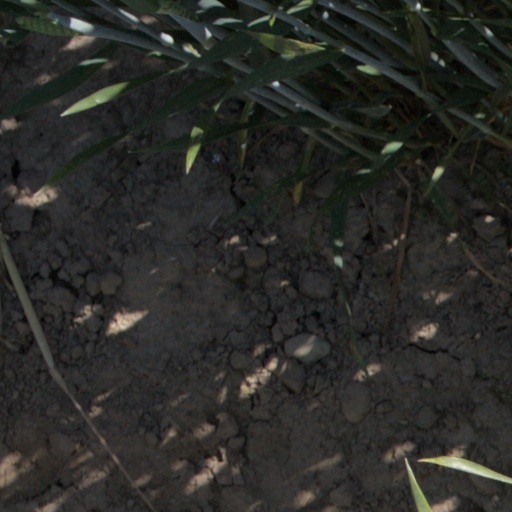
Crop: wheat